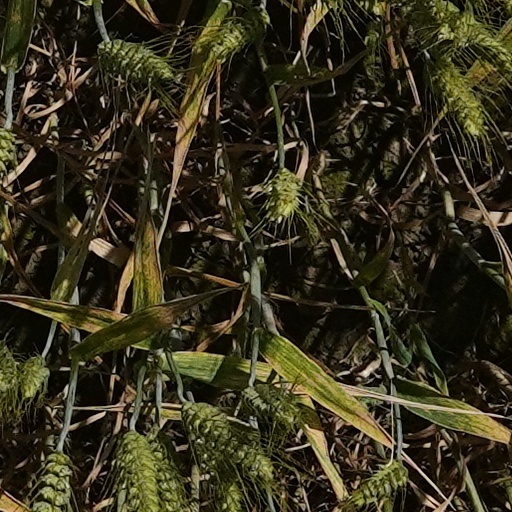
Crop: wheat